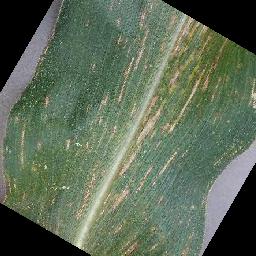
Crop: corn
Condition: (maize)_cercospora_spot_gray_spot